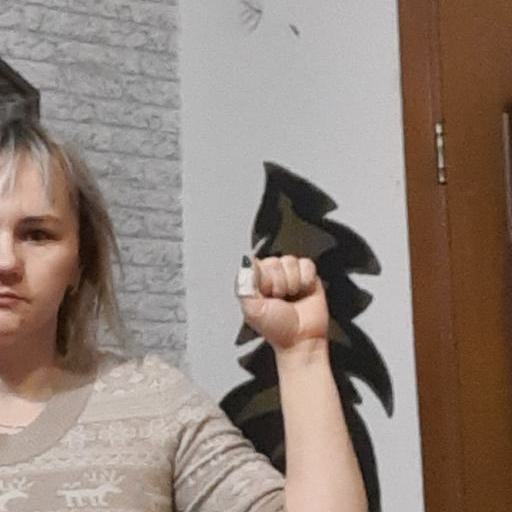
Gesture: fist